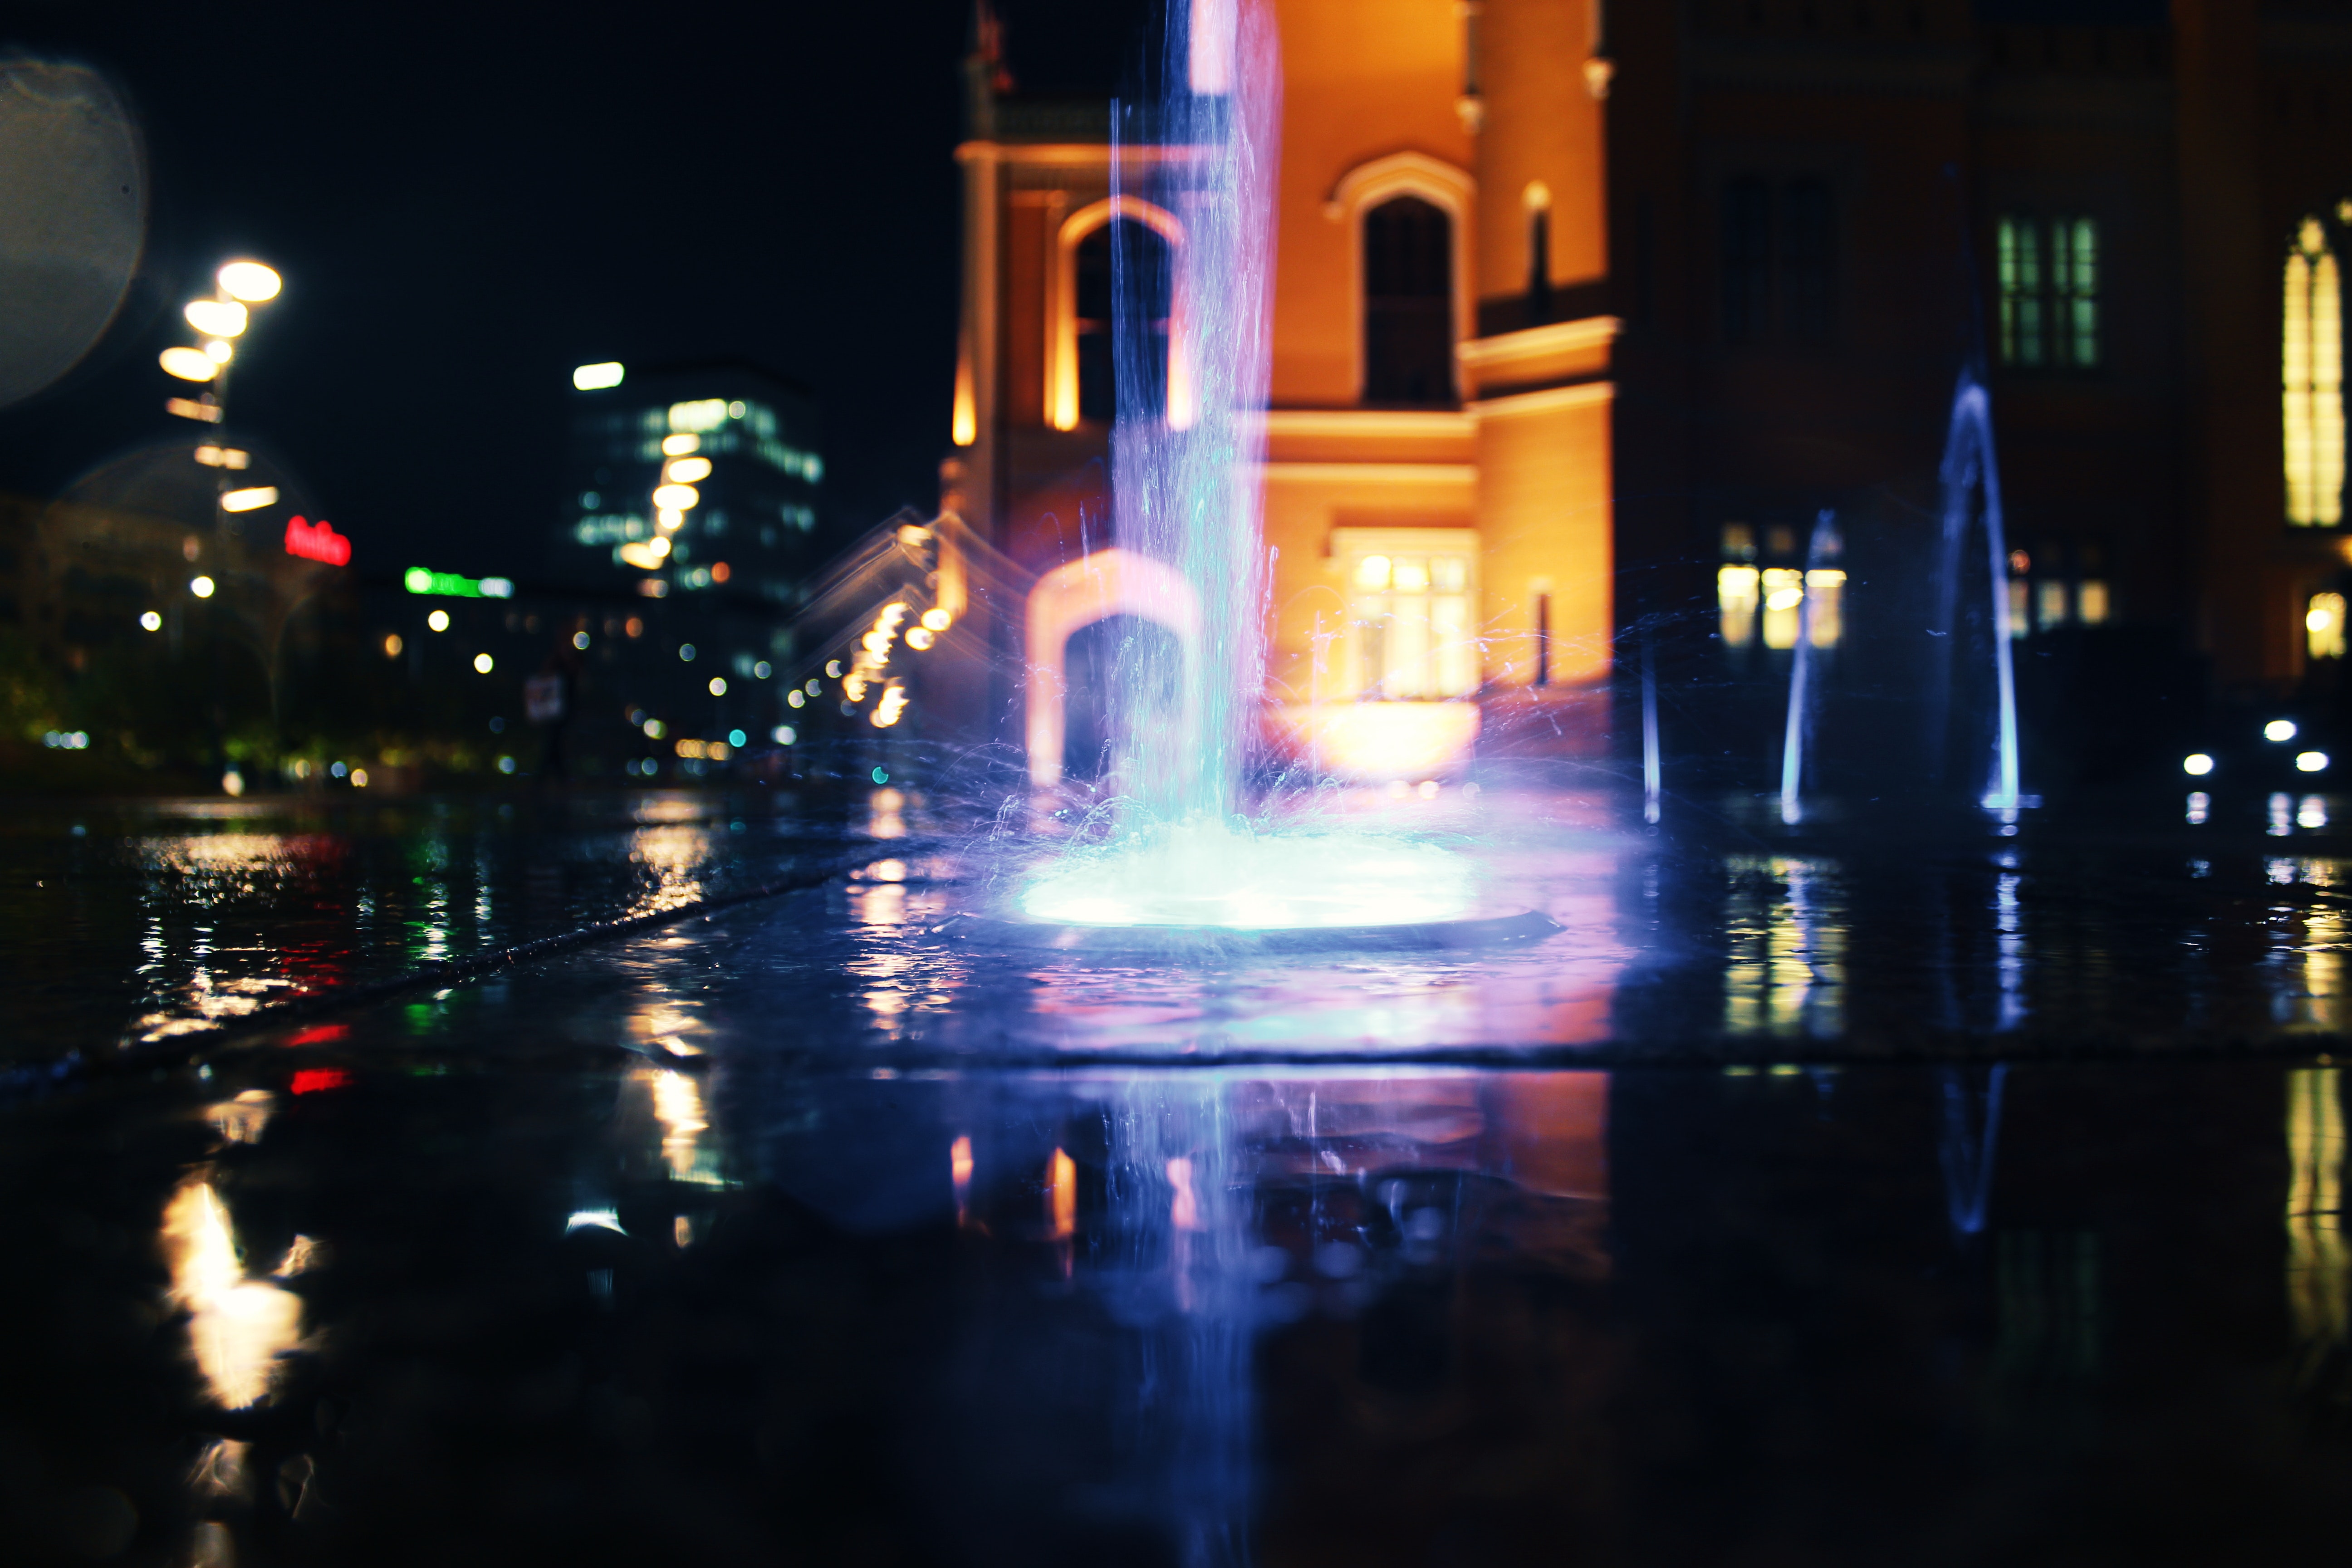
reflection, night, water, landmark, lighting, light, metropolis, metropolitan area, architecture, city, human settlement, darkness, street light, midnight, light fixture, water feature, building, evening, town square, fountain, symmetry, electricity